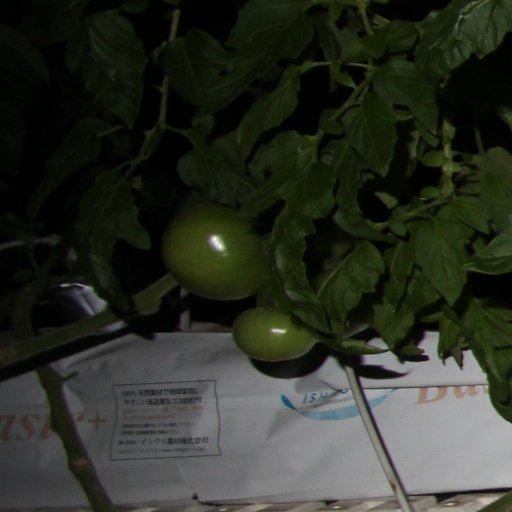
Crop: tomato